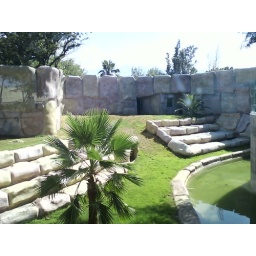
This was the biggest one, protected by a glass wall, no animals in though....